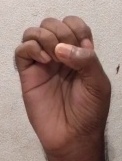
ASL sign: E